Coccolith

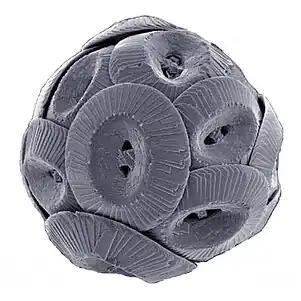

Coccoliths are individual plates or scales of calcium carbonate formed by coccolithophores (single-celled phytoplankton such as "Emiliania huxleyi") and cover the cell surface arranged in the form of a spherical shell, called a "coccosphere".